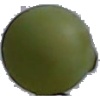
Label: Grape White 4